Elsterwerda–Grödel raft canal

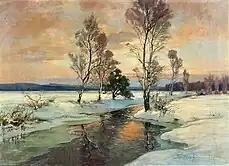
The main raft ditch in a painting by Franz Schreyer (1858–1938)

While the jubilee volume of the local history societies Elsterwerda and Gröditz published in 1997 was named "250 years of the raft canal Grödel-Elsterwerda", the water body was again named "Floßkanal Elsterwerda - Grödel" in 1912 in the "Neues Archiv für sächsische Geschichte und Altertumskunde" (New Archive for Saxon History and Antiquity), a professional journal for Saxon regional history. In the map of the German Empire published in 1907 by Perthes in Gotha and in the Vienna Peace Treaty of 1815 (Article 17) the canal is called "Elsterwerdaer-Floßgraben". Alfred Hettner's "Geographische Zeitschrift" from 1898 calls it "Grödel-Elsterwerdaer Floßkanal". Under this name, it is also described in volume 63, "Der Schraden""," of the publication series "Werte der deutschen Heimat" published in 2001. The Riesa River Master's Office still calls the canal by this name in the present day. "Meyers Konversations-Lexikon" from 1885 and "Petermanns Geographische Mitteilungen" published in 1902 described it as "Grödel-Elsterwerdaer Kanal".